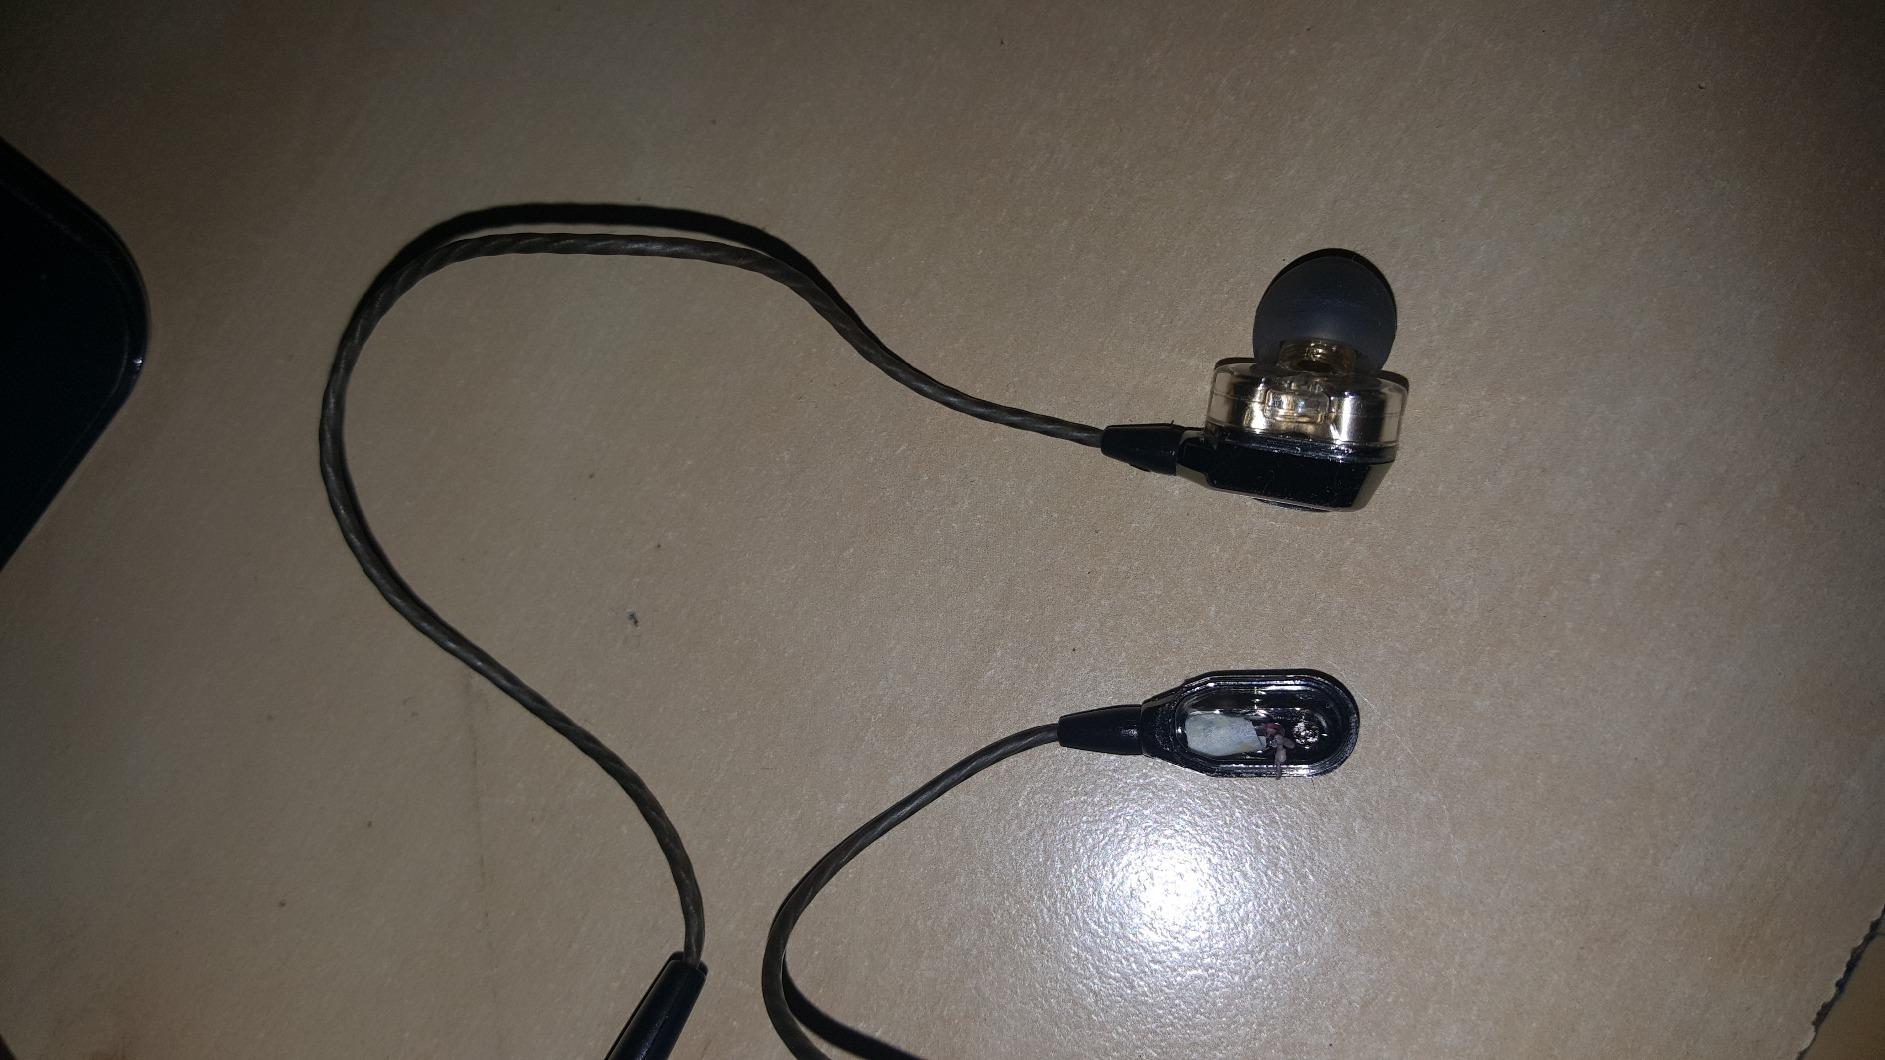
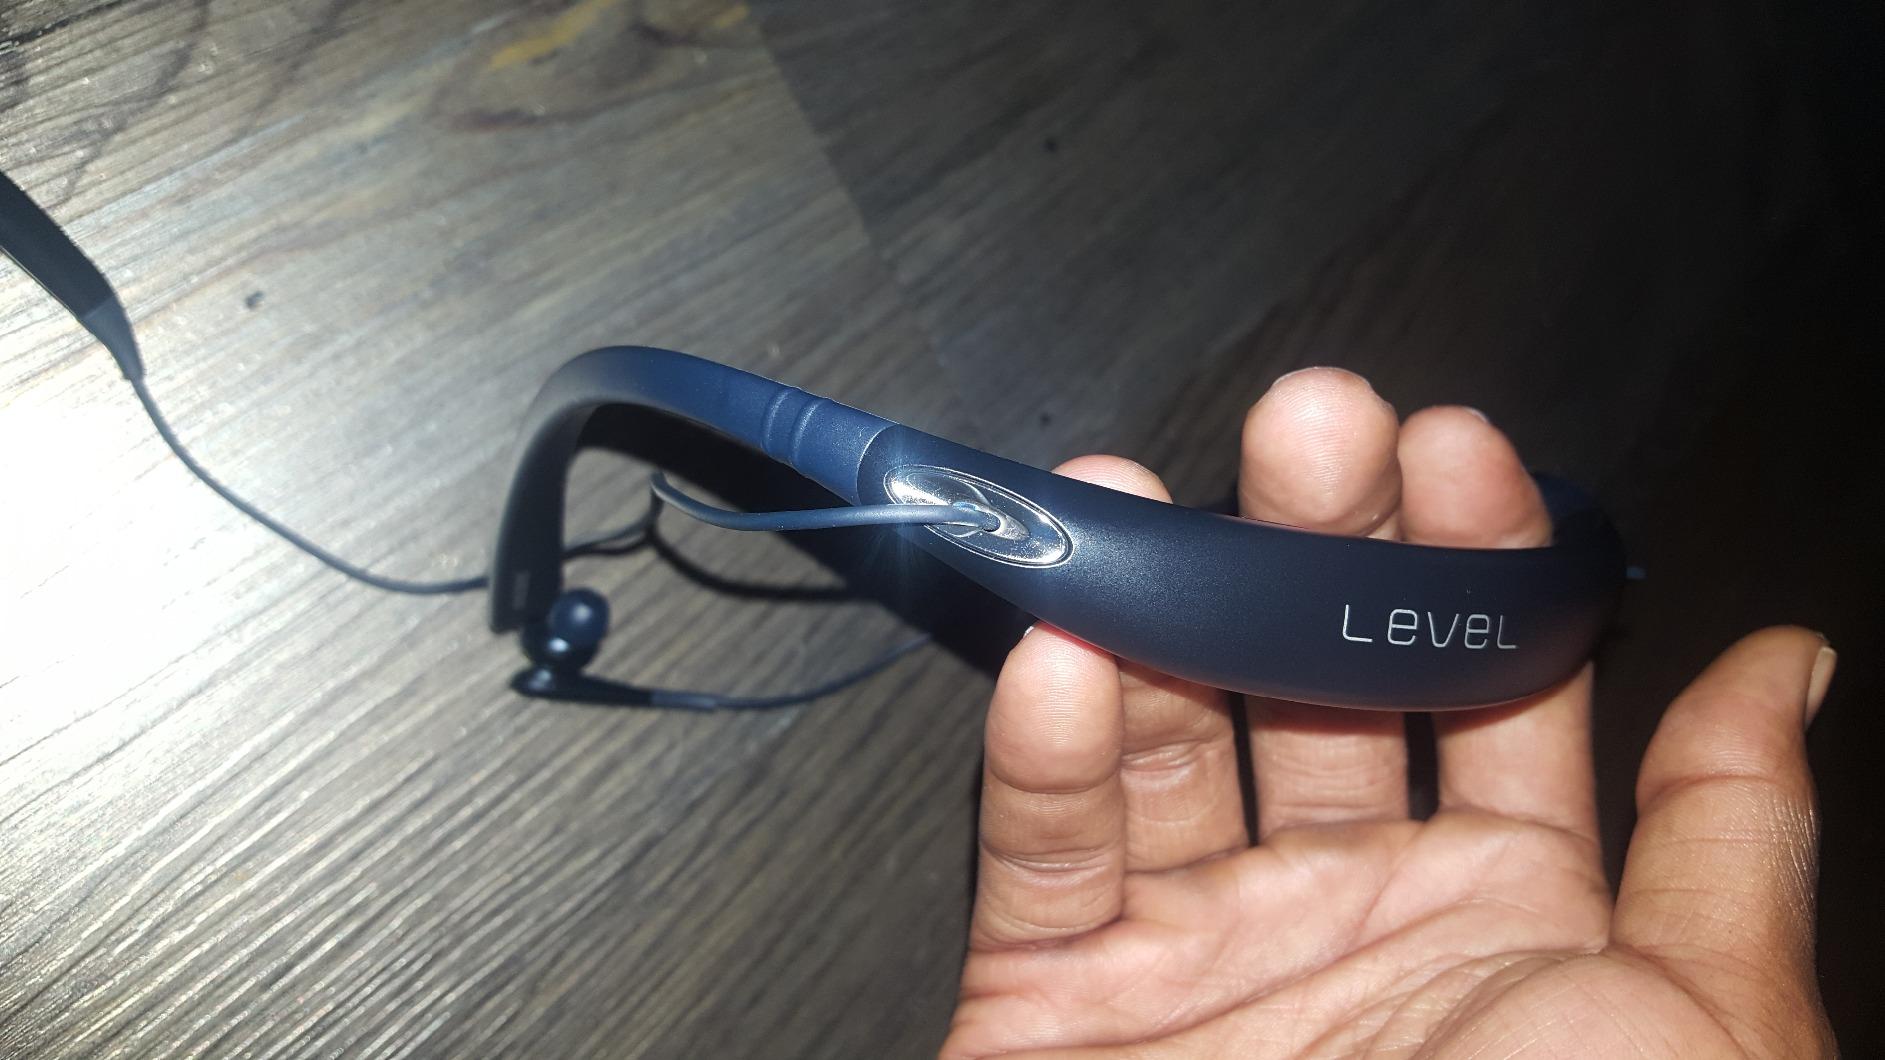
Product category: headphones
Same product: no